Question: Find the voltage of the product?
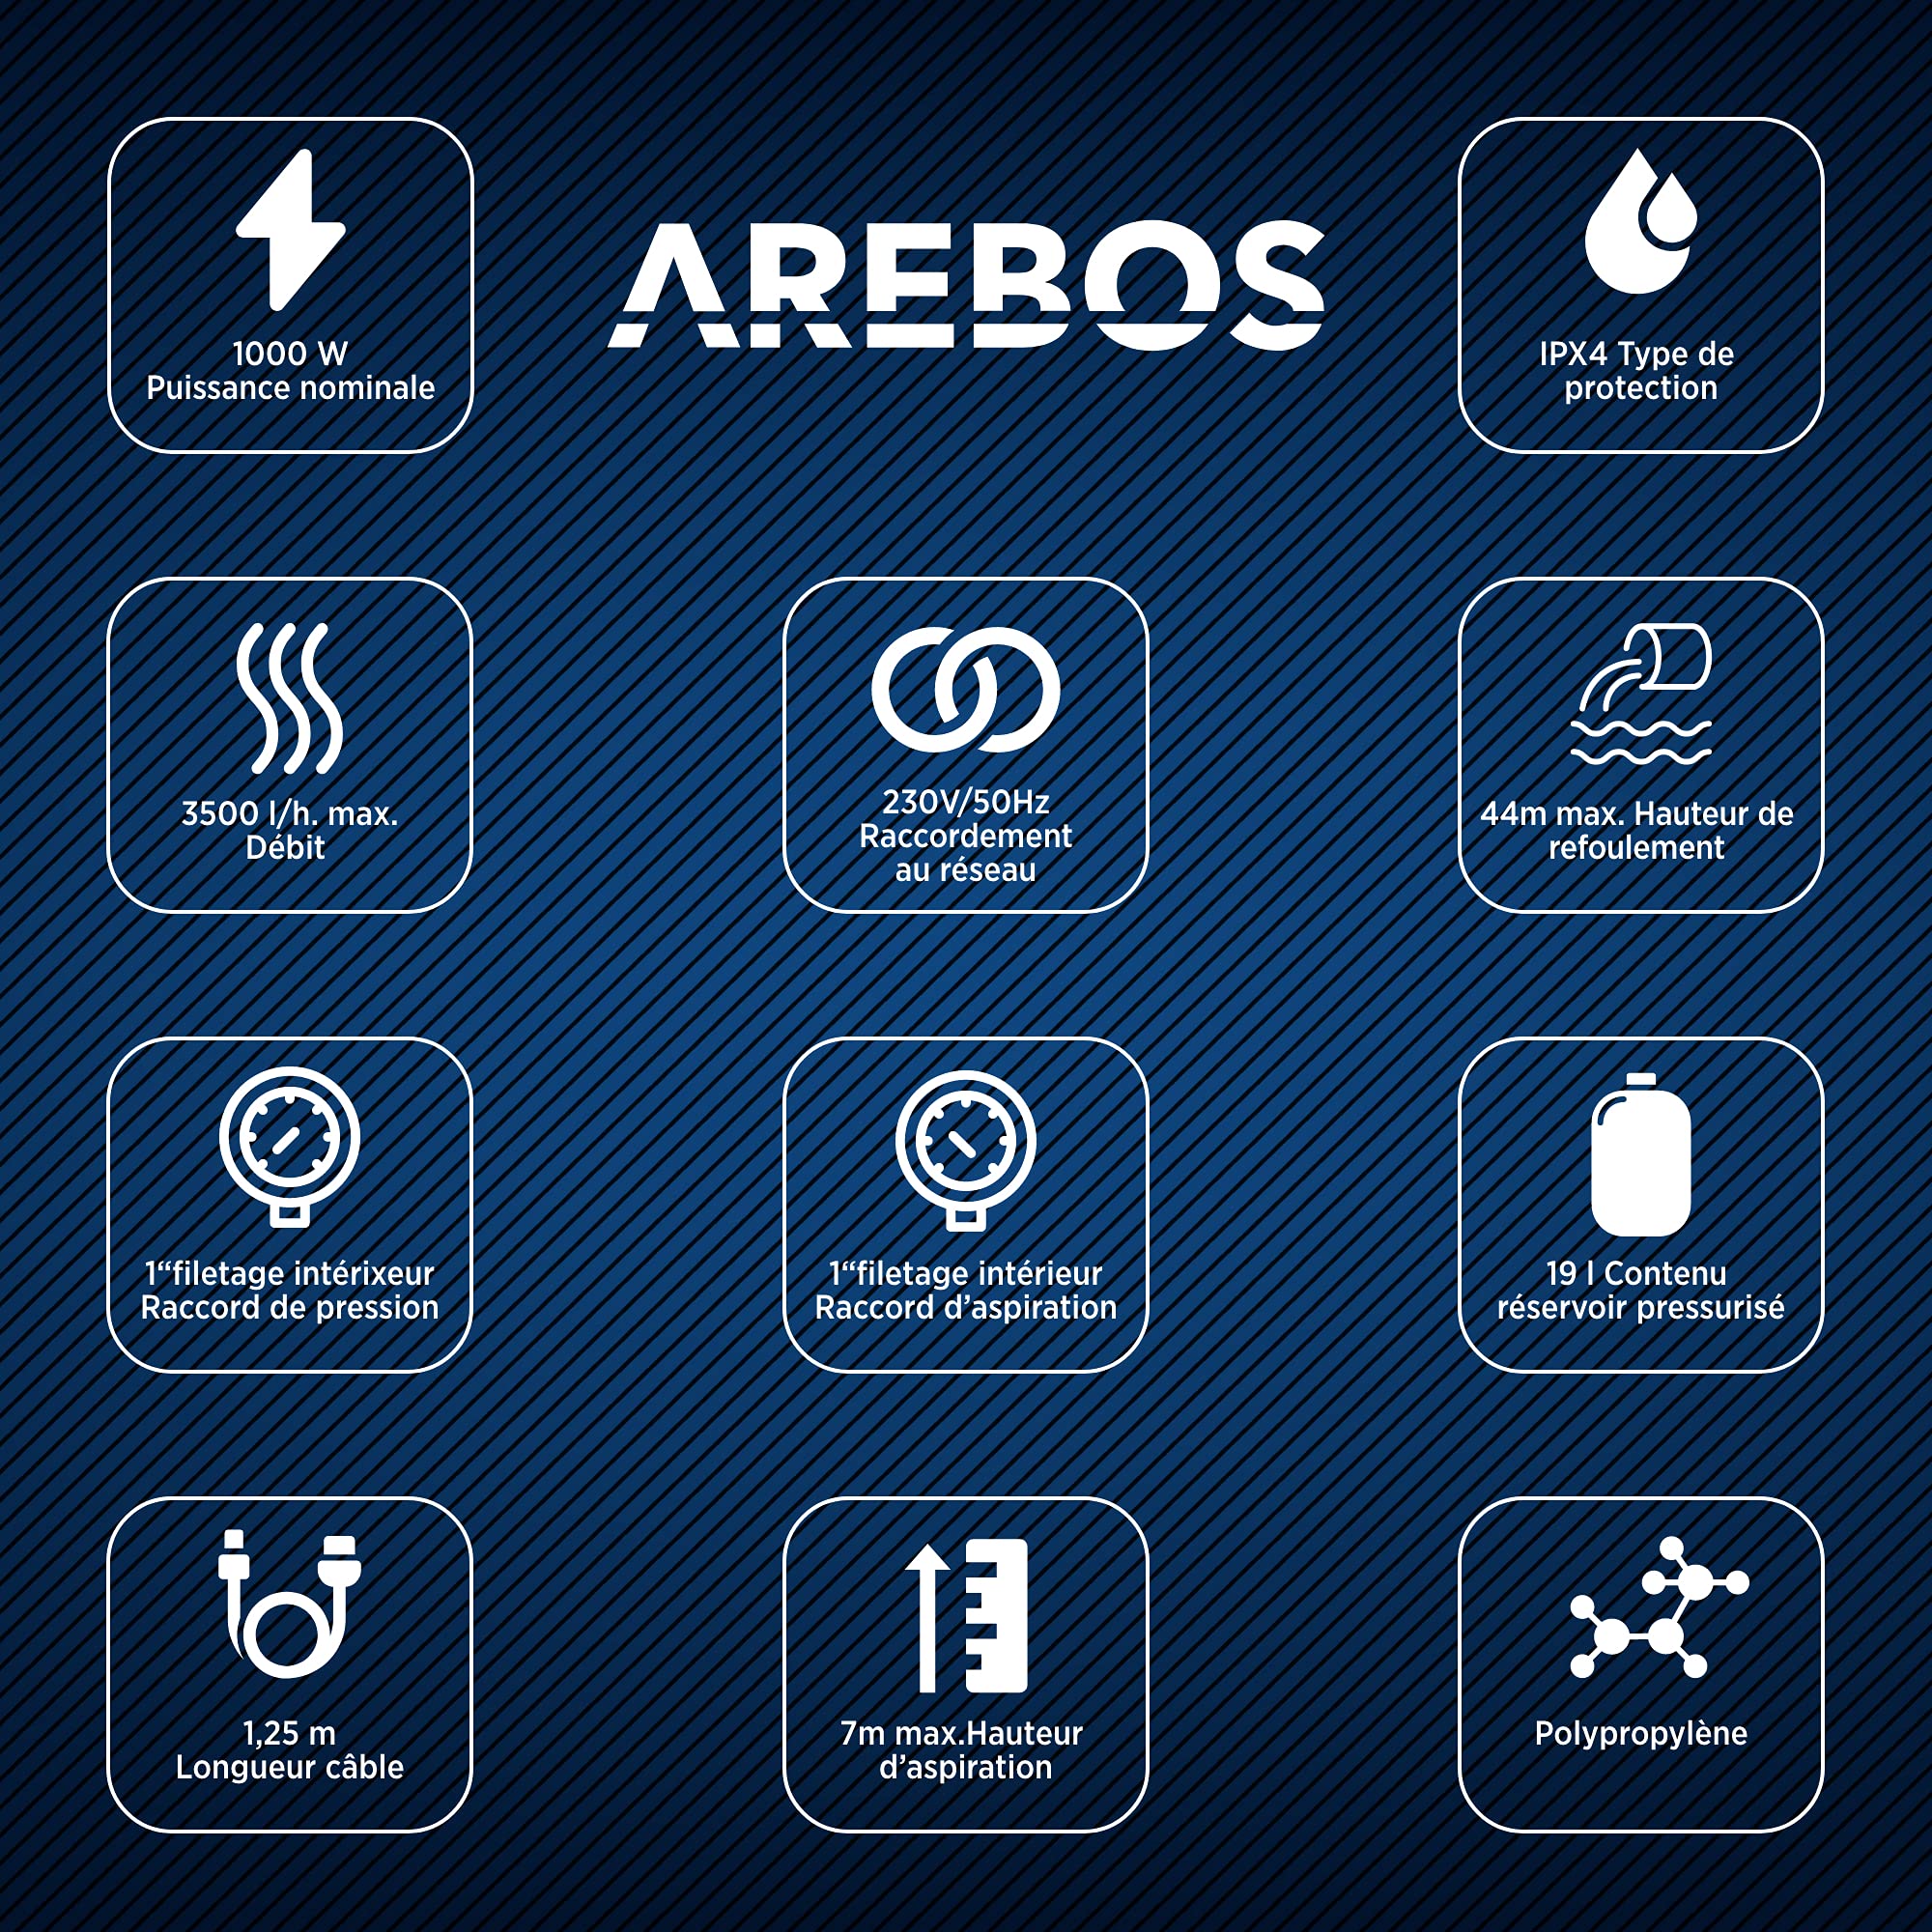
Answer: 230.0 volt